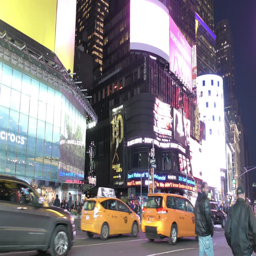
tourists crowd neighborhood at night .